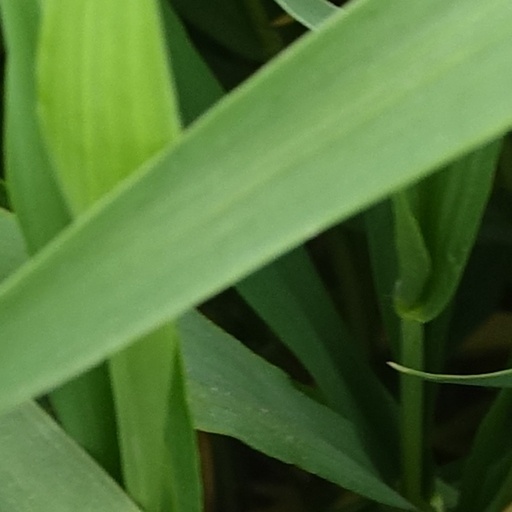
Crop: wheat